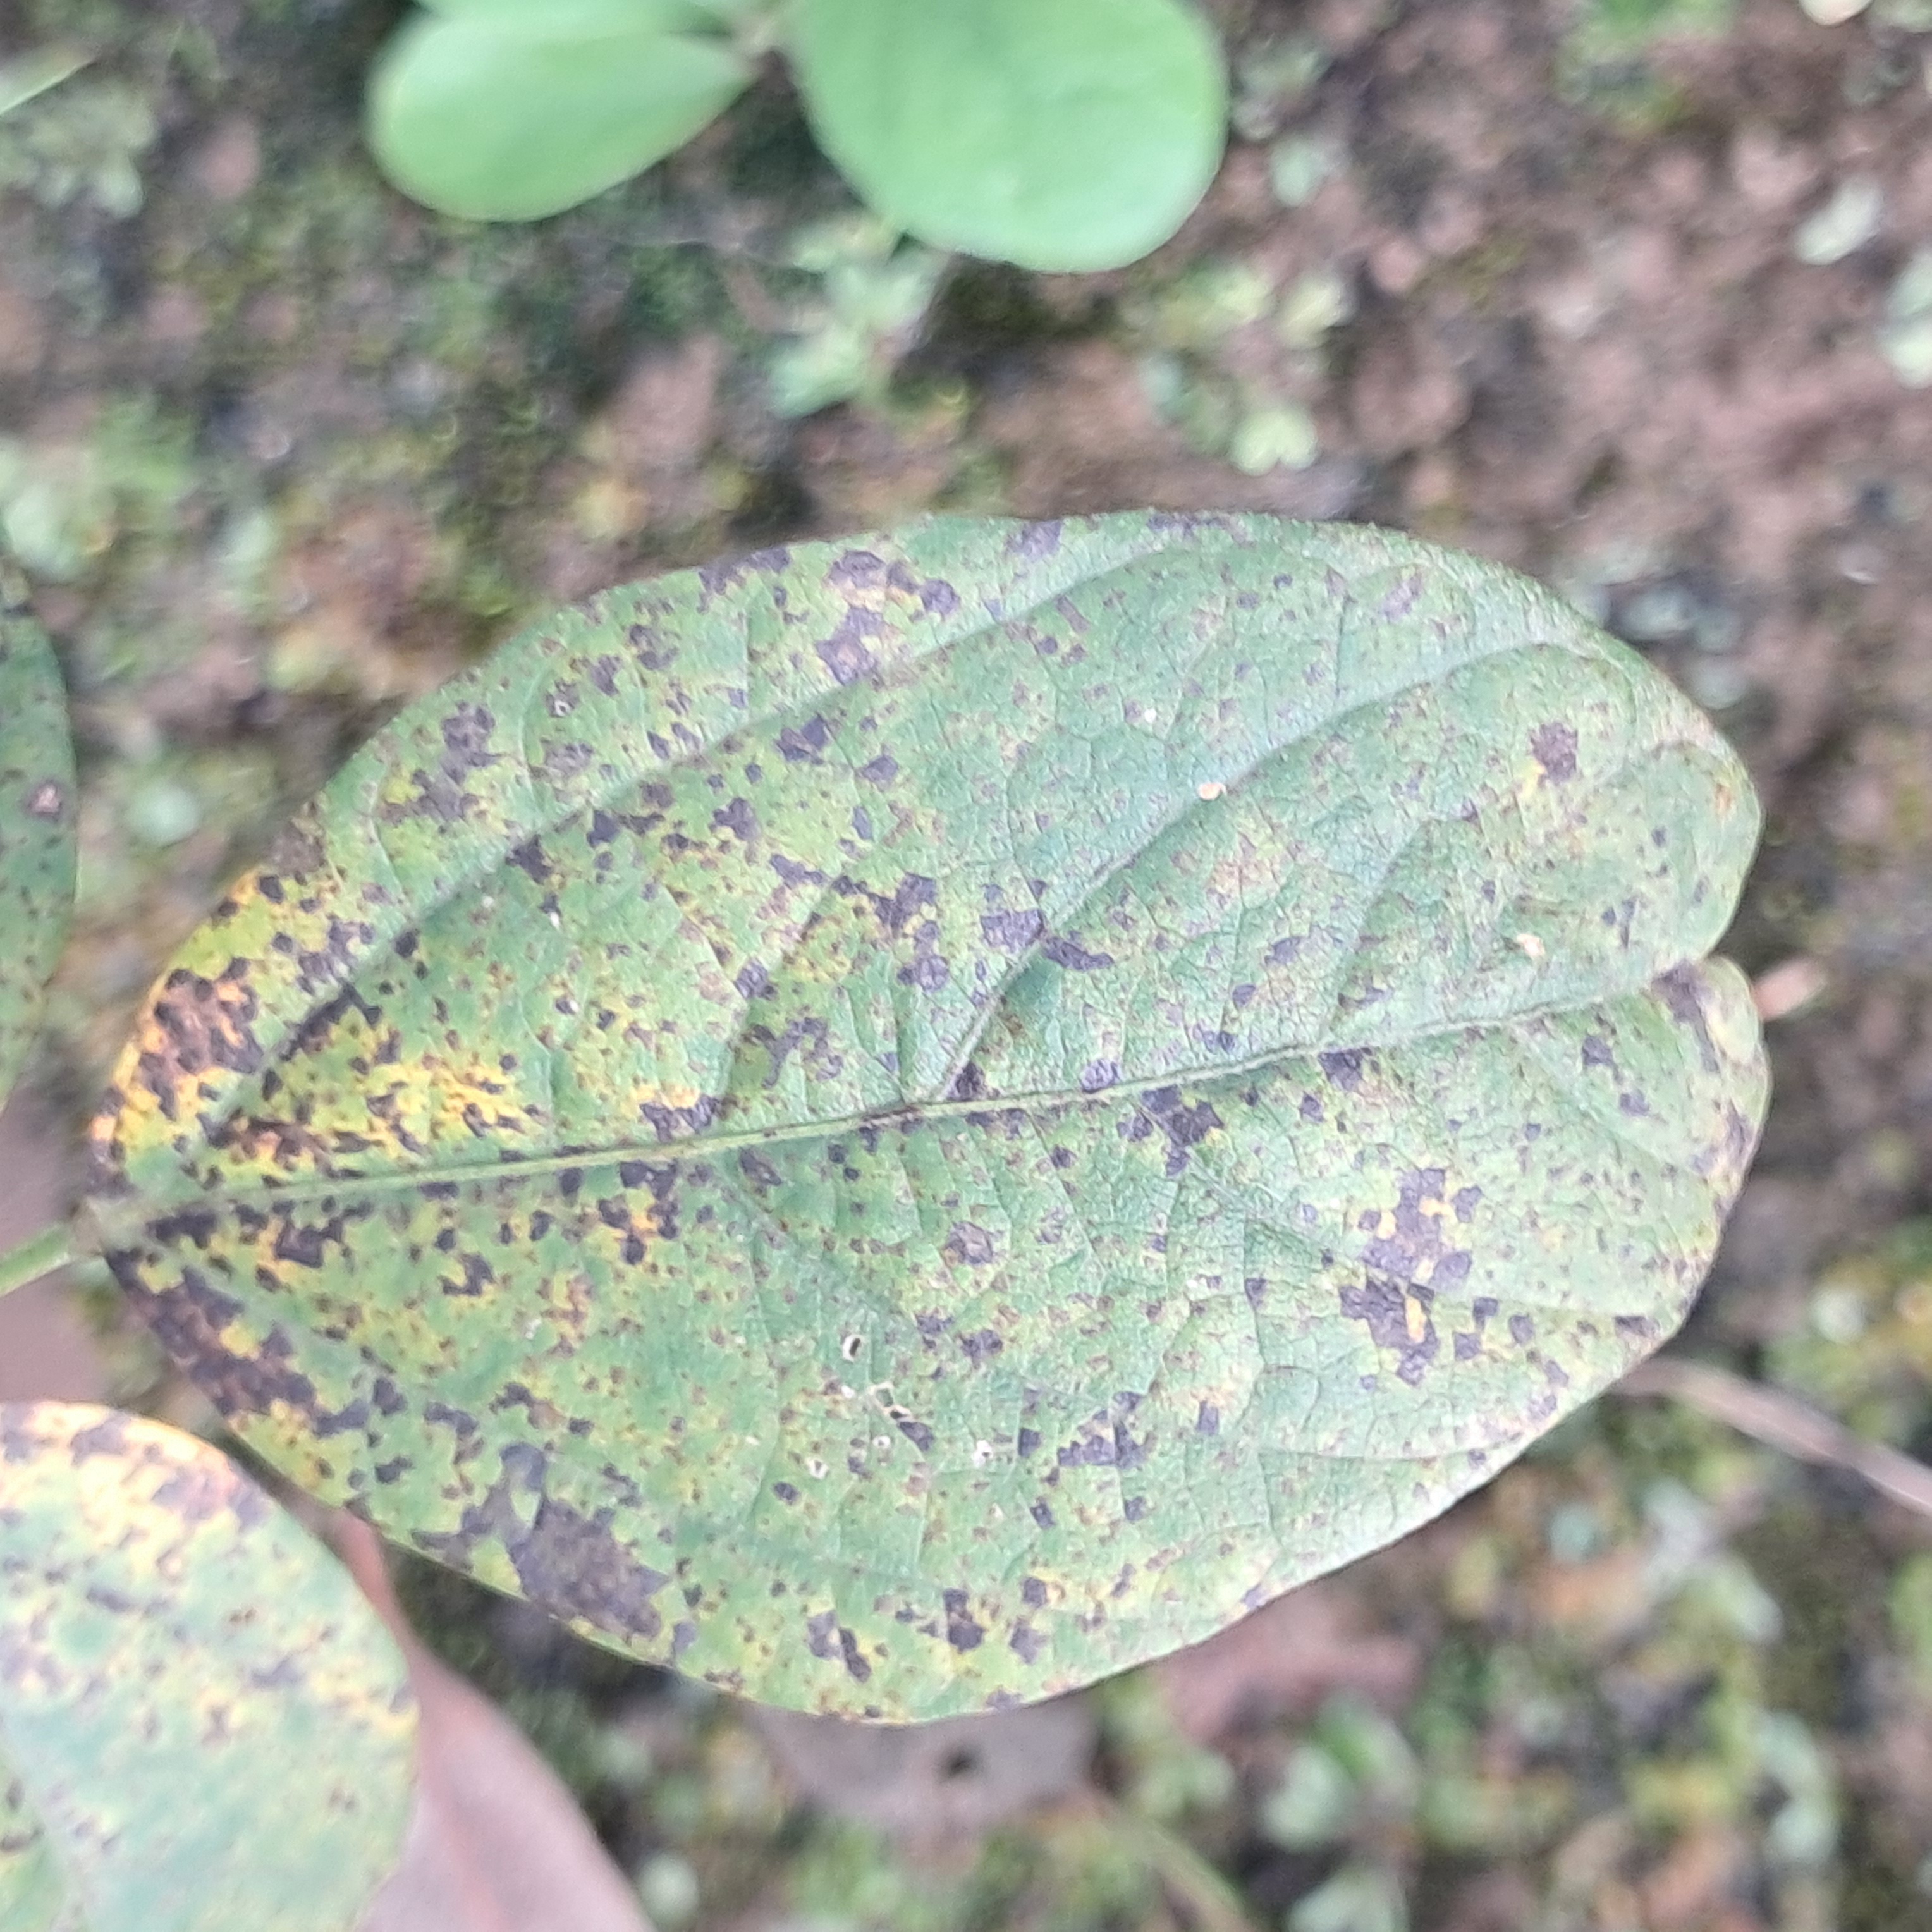
Label: Rust